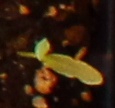
Label: Sugar beet